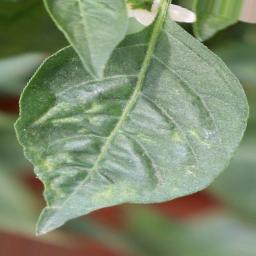
Label: mites_and_trips